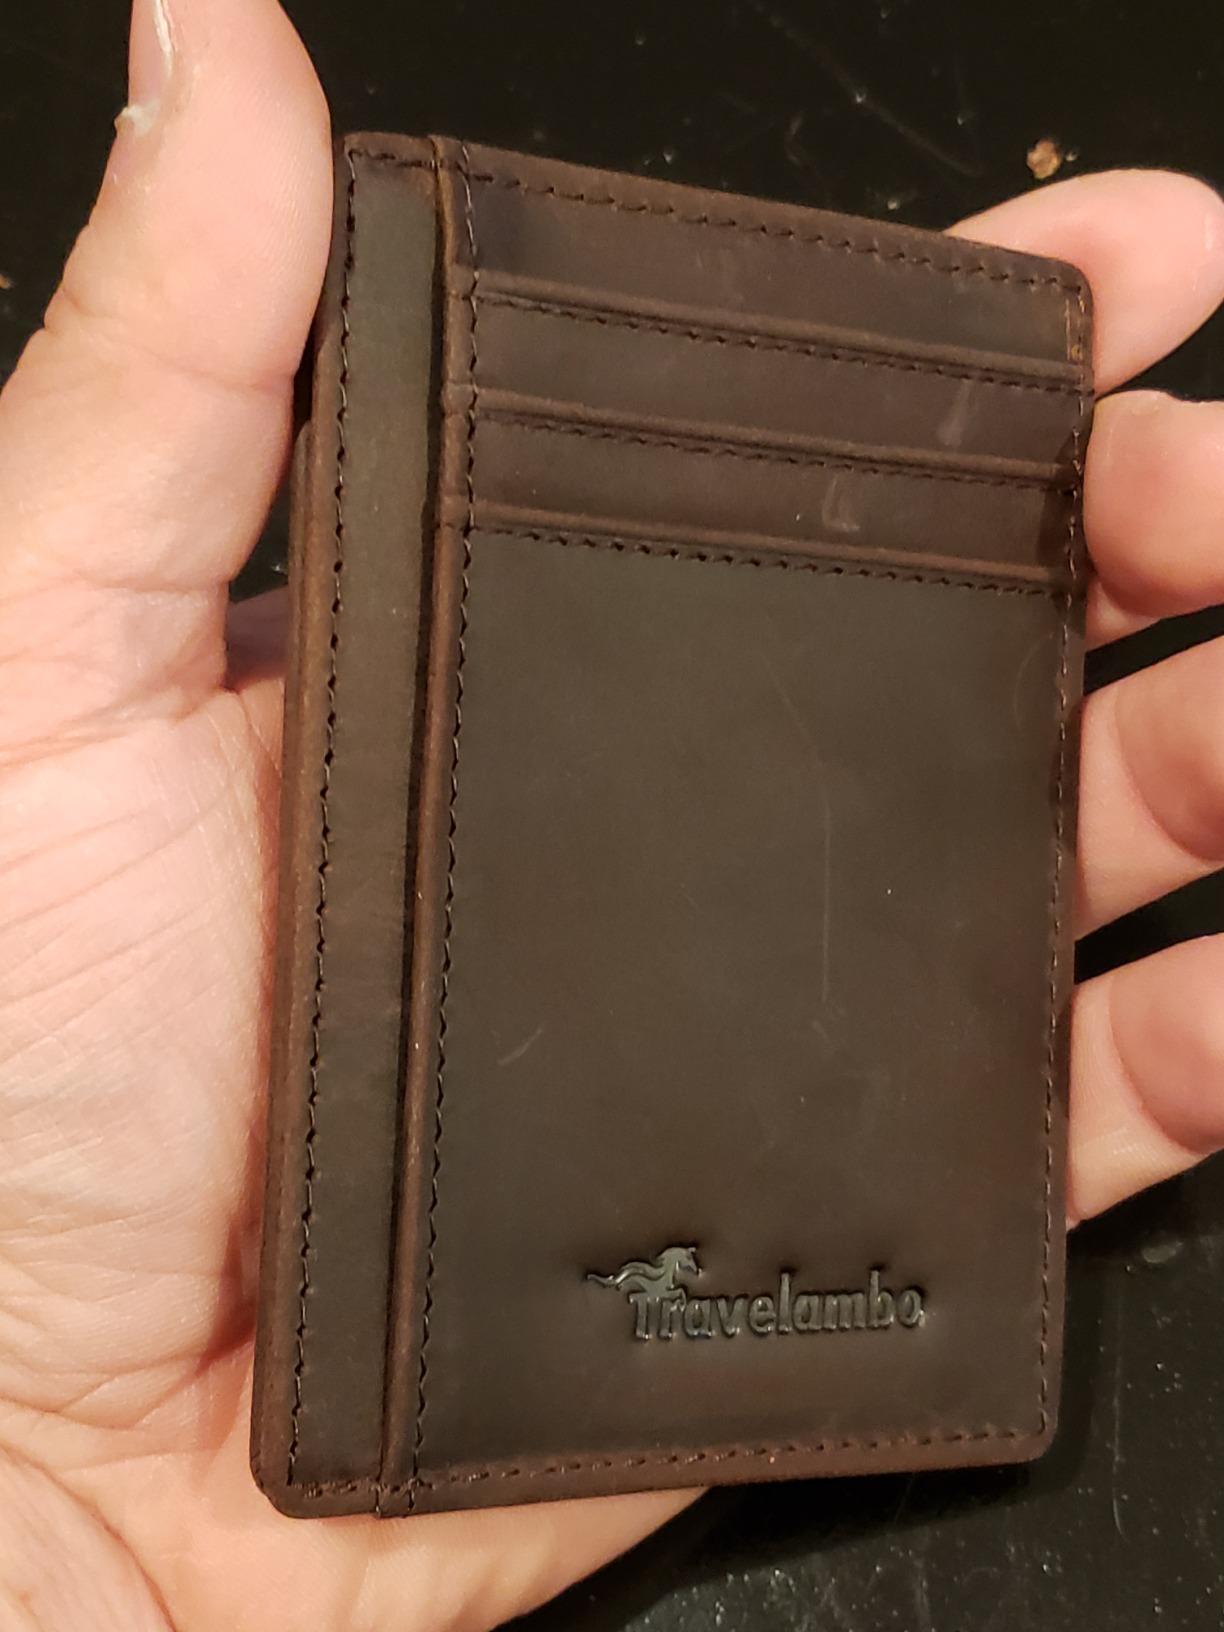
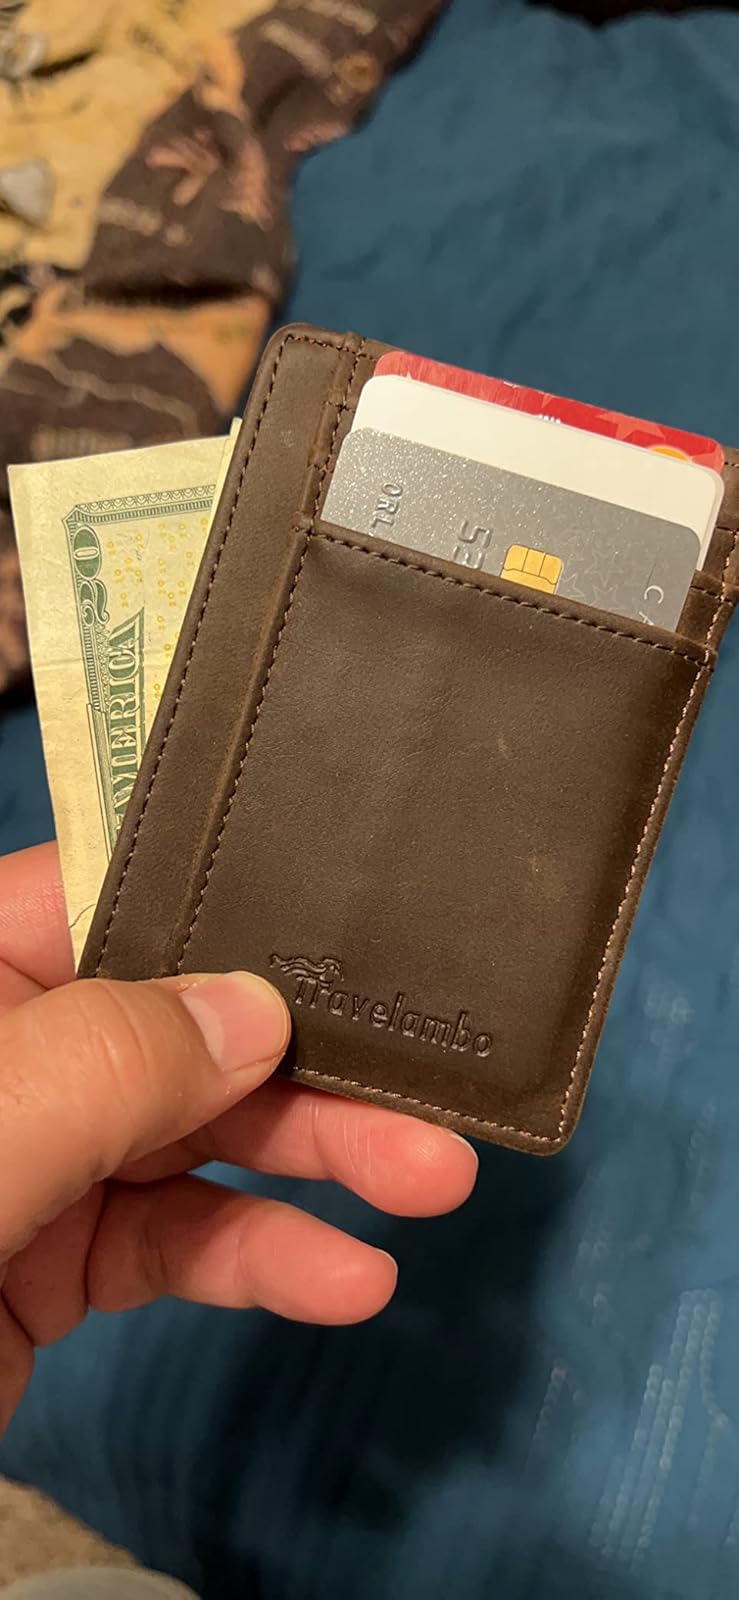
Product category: accessories_wallet
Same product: yes